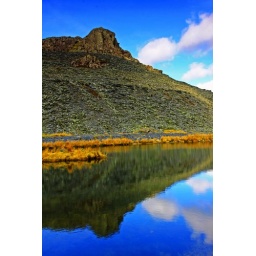
A out crop of rock surrounded by slate waste up in the moelwyn mountain range.